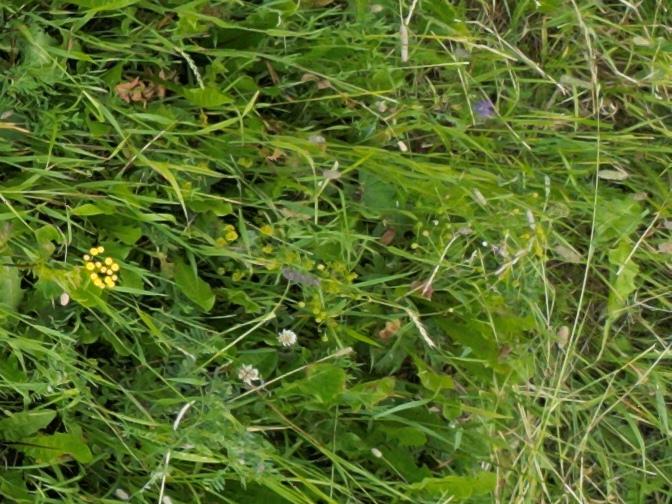
Flowers visible: yarrow flowers, yarrow flowers